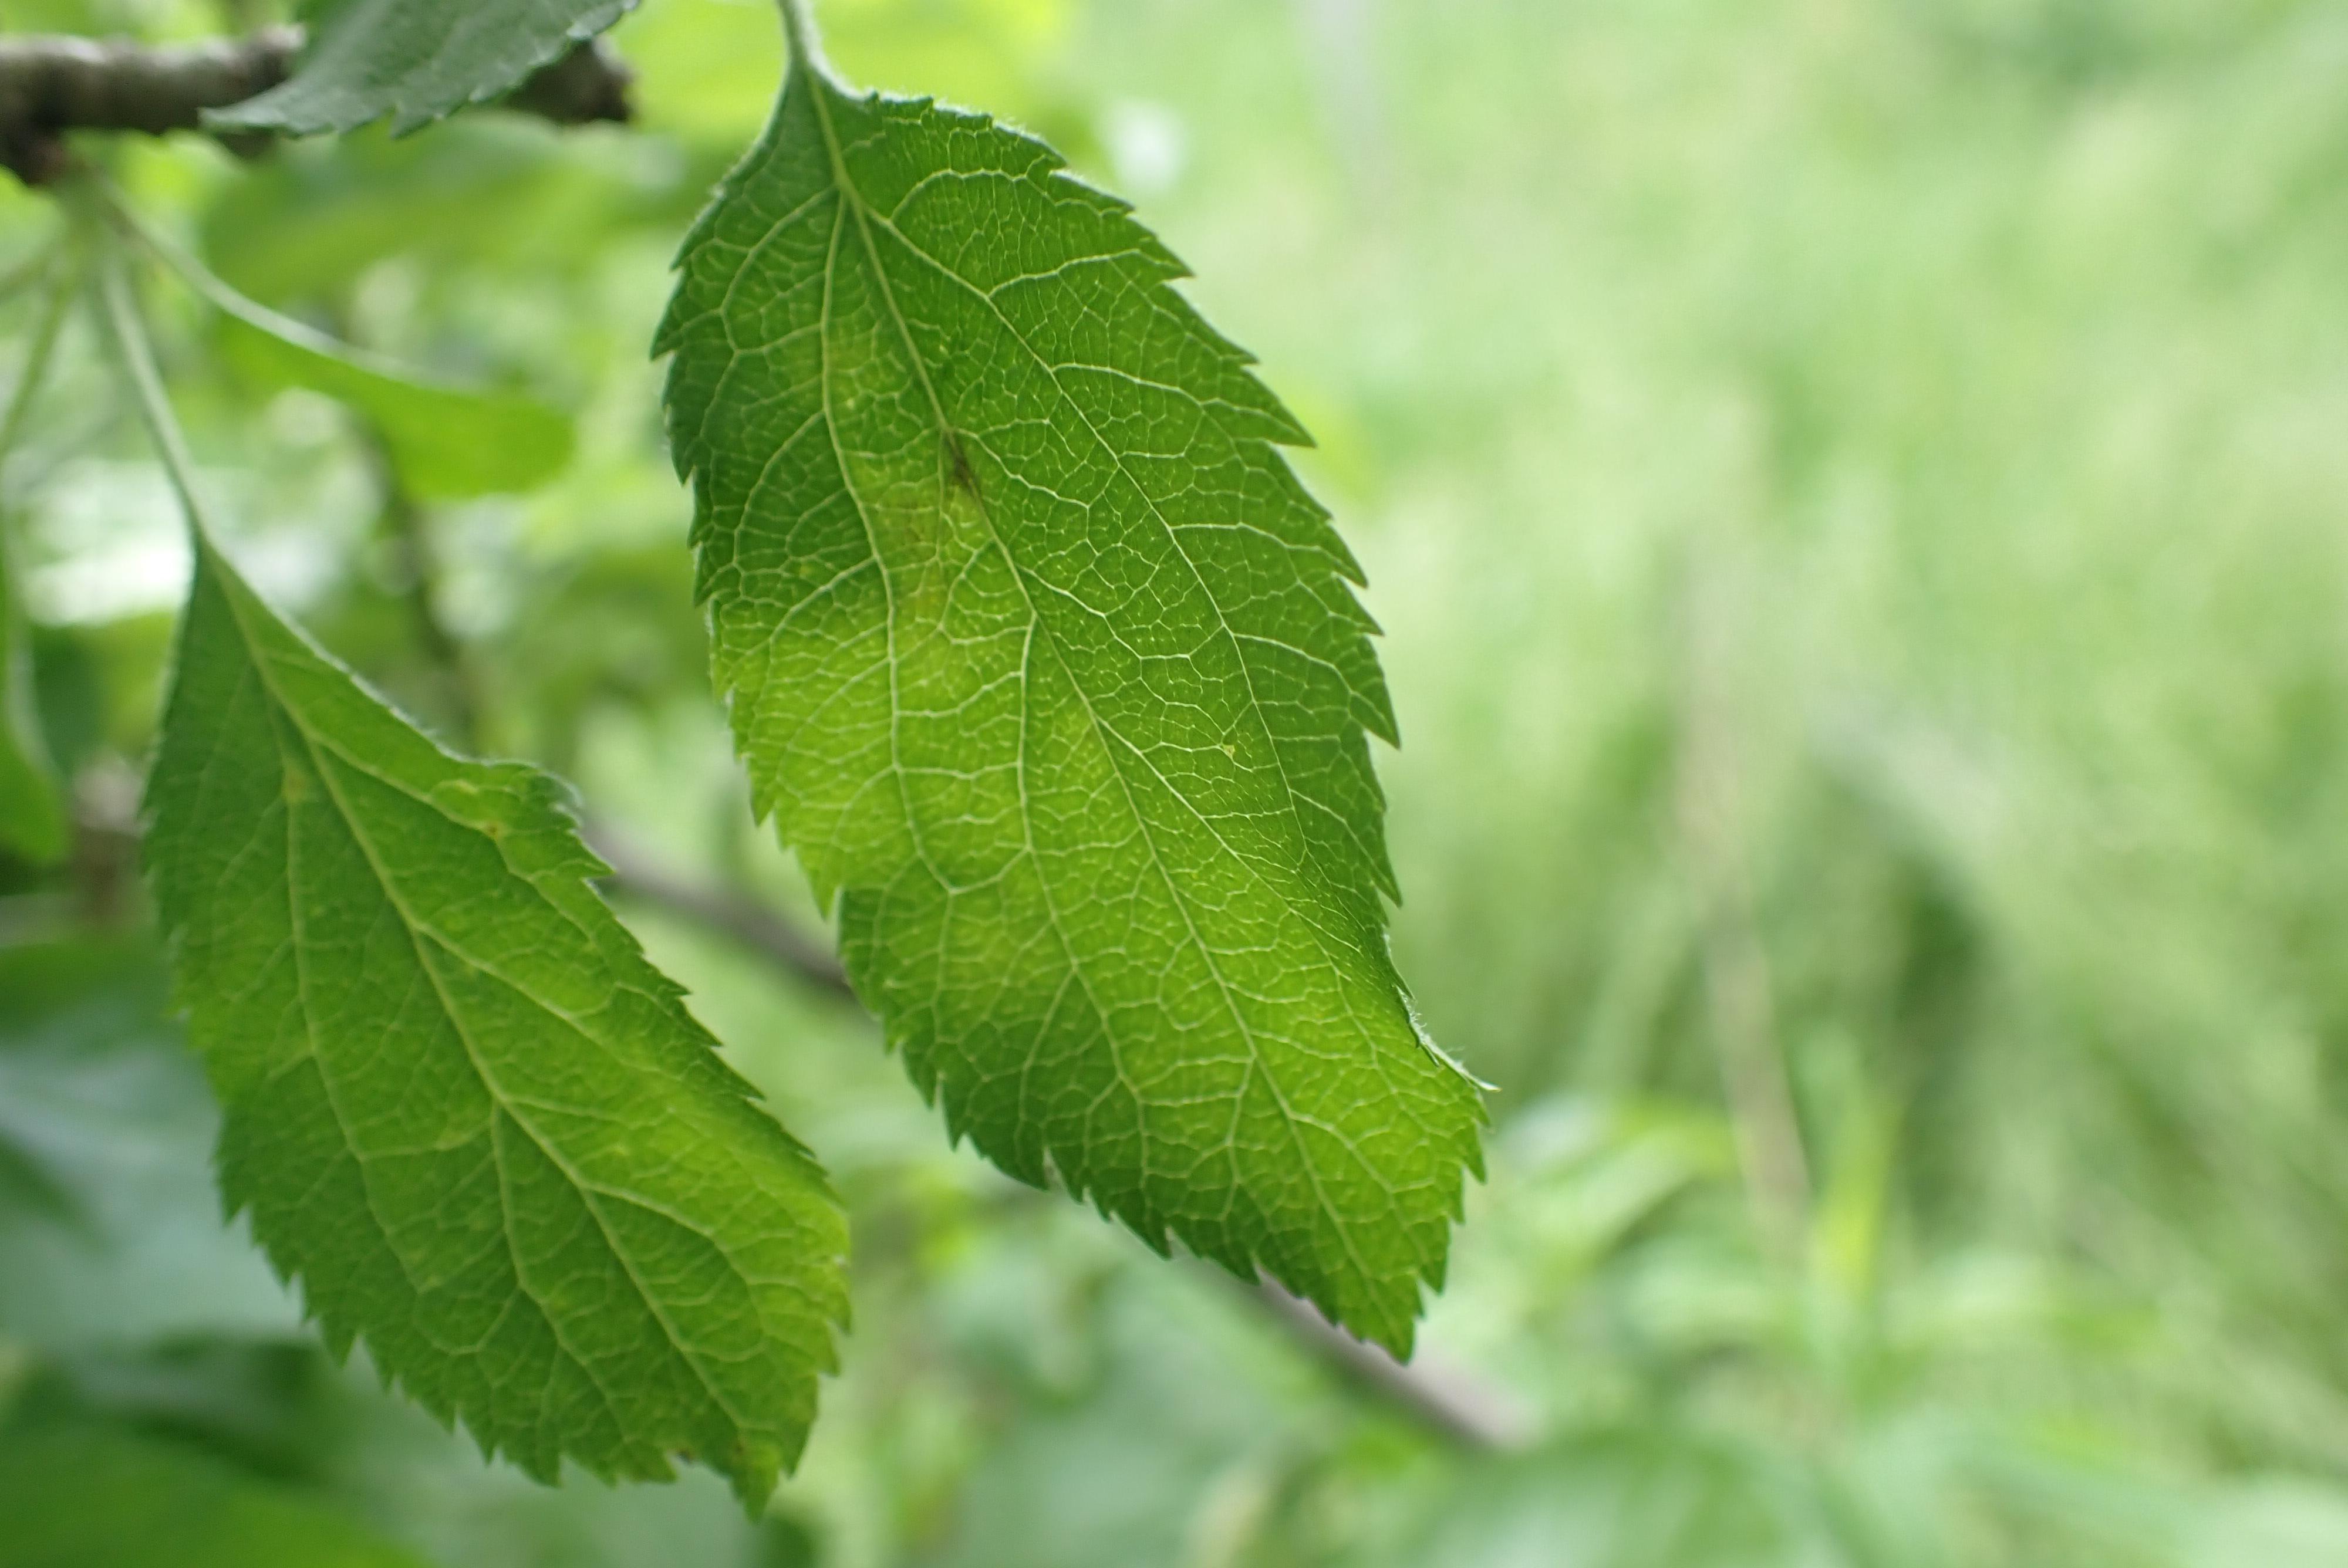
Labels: scab